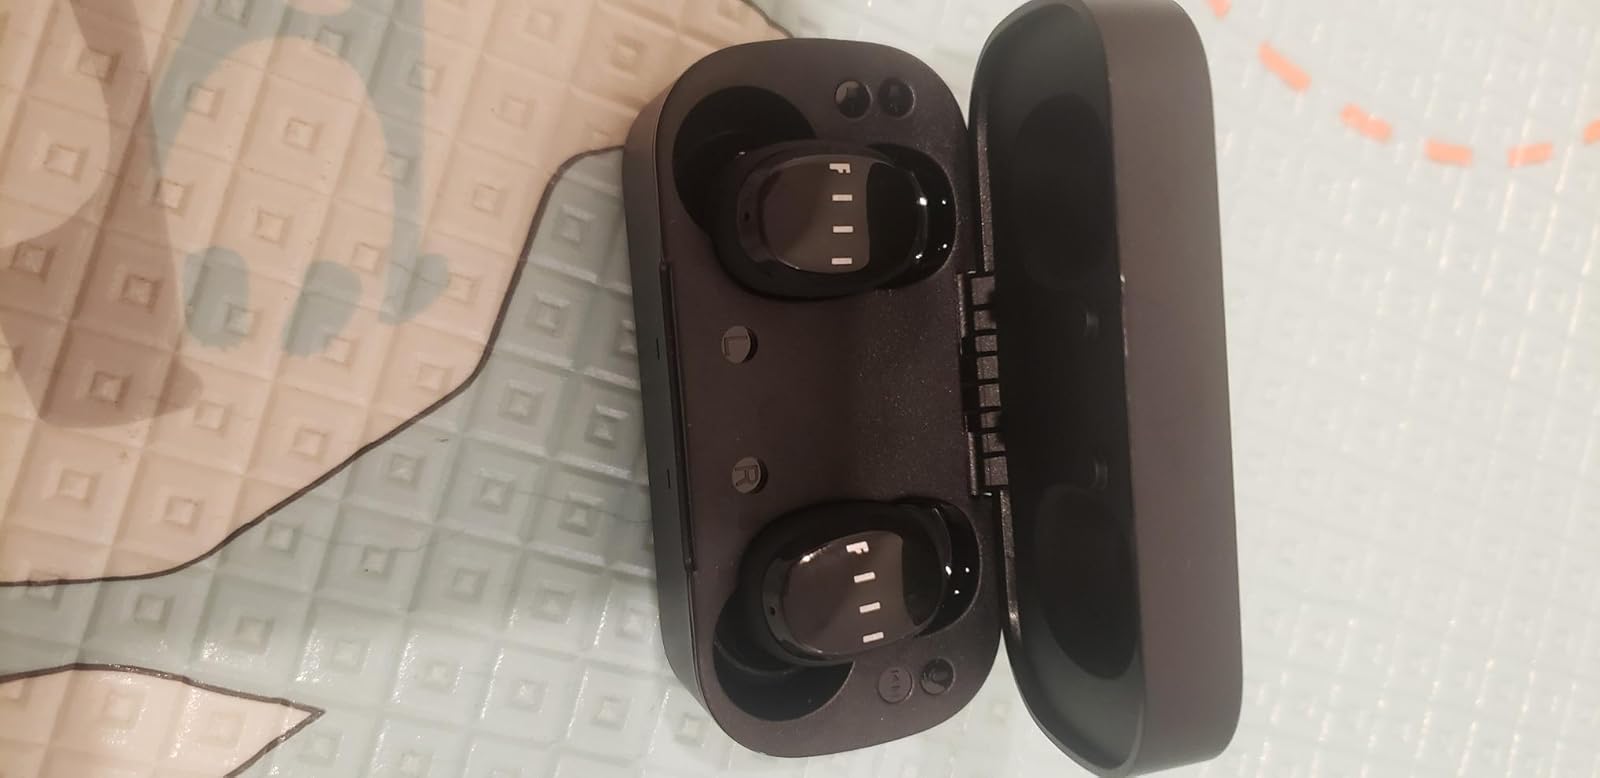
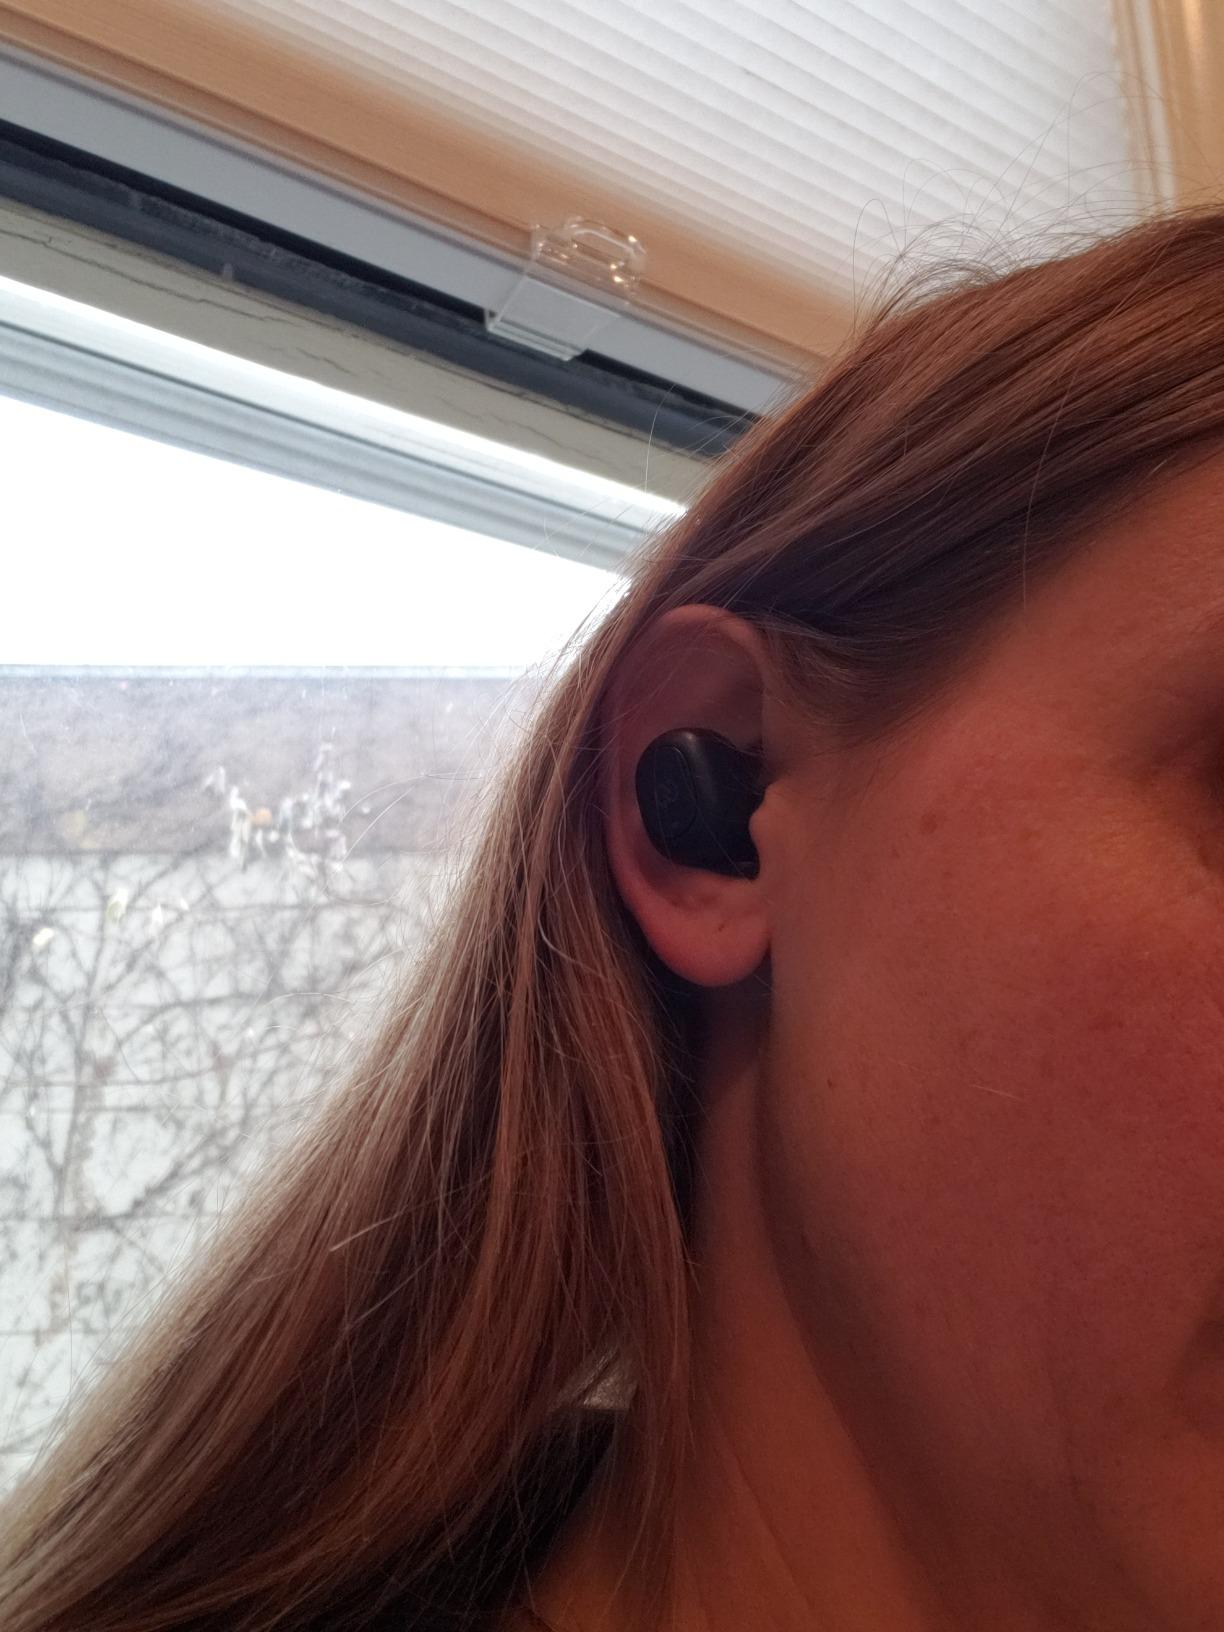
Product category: earbuds
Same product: no